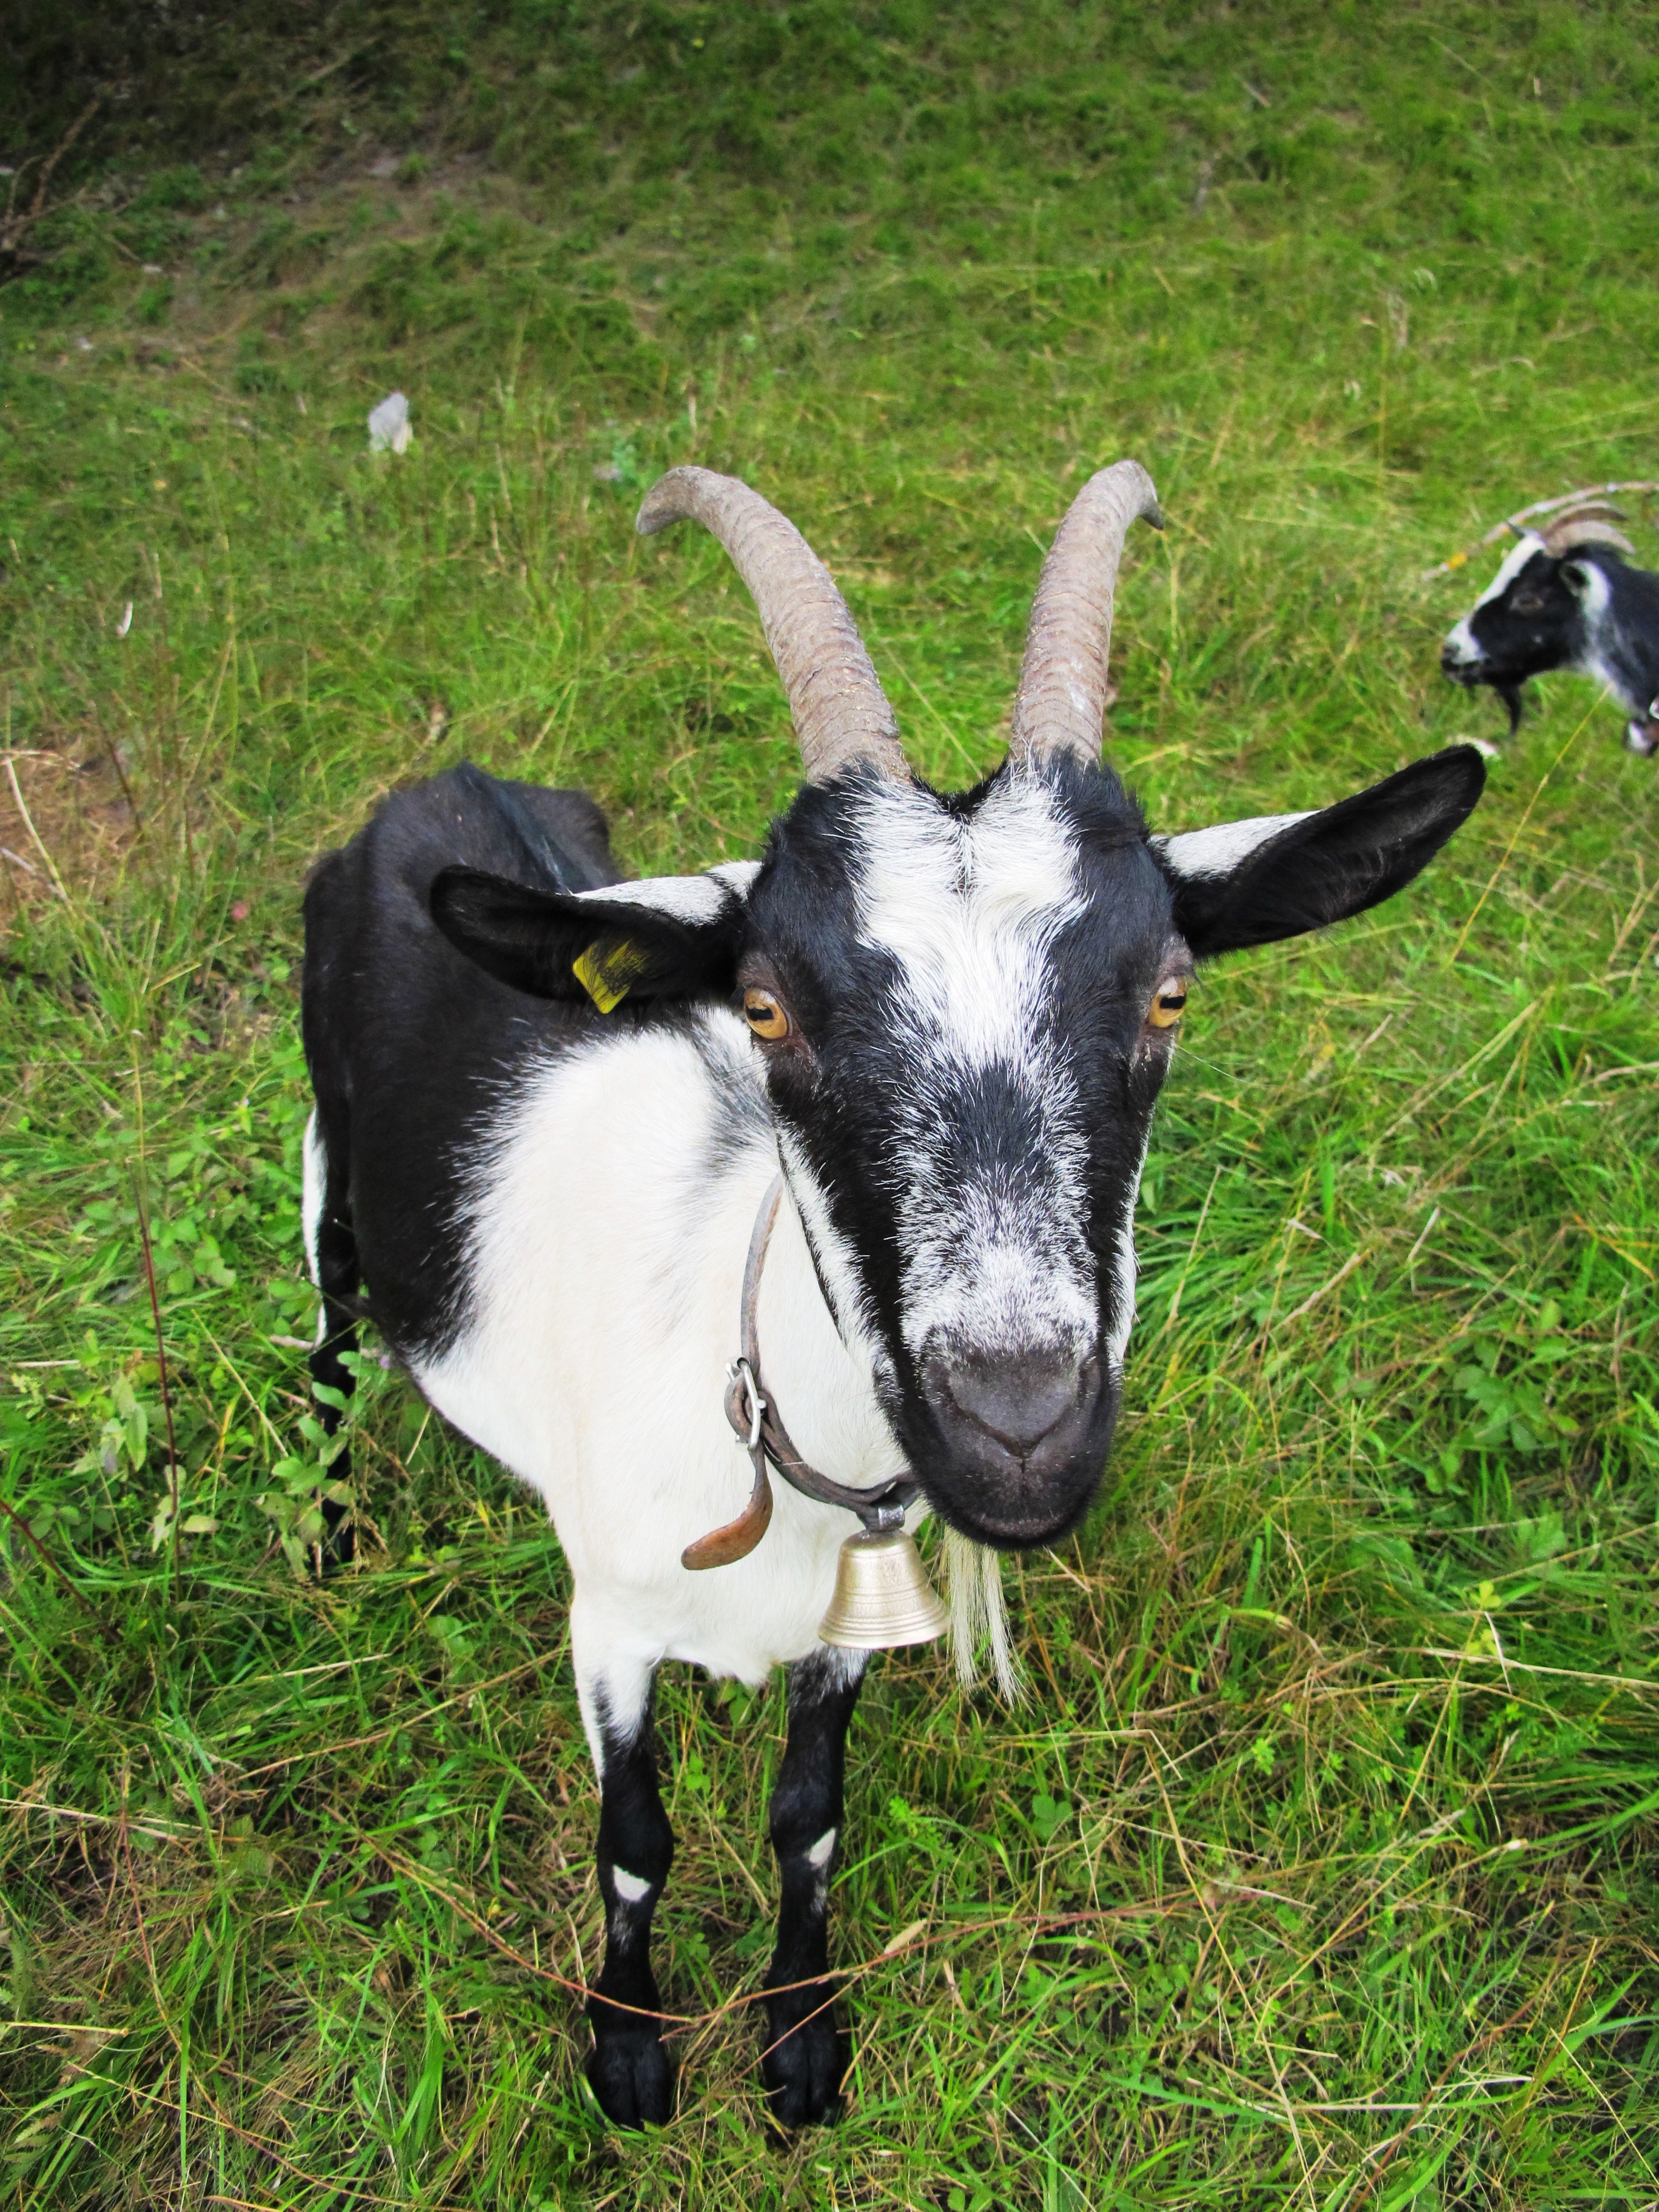
nature, grass, farm, meadow, animal, goat, horn, pasture, grazing, livestock, mammal, fauna, goats, eyes, vertebrate, horns, dairy cow, eat grass, cattle like mammal, cow goat family